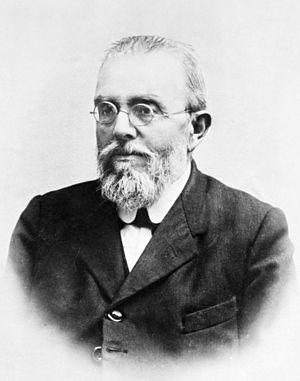
Giovanni Battista Grassi était un zoologiste italien de la fin du XIXᵉ et du début du XXᵉ siècle.